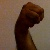
The image shows a hand gesture representing the letter 'M' in Indian Sign Language.